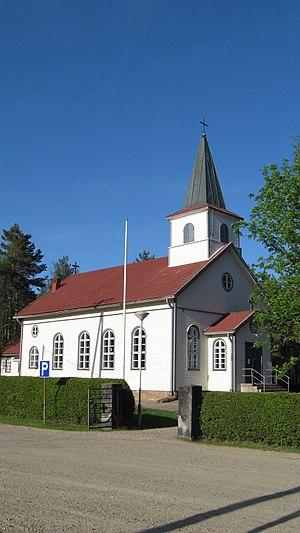
L'église de Kauhajärvi est une église située dans le village de Kauhajärvi à Kauhajoki en Finlande.
Cet article recense les églises évangéliques-luthériennes de Finlande.